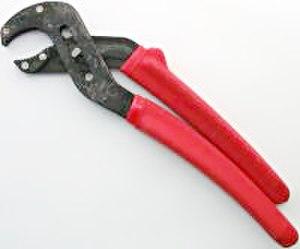
Une pince est un dispositif mécanique ou biologique ayant pour fonction de pincer quelque chose, c'est-à-dire serrer pour saisir, couper ou déformer.